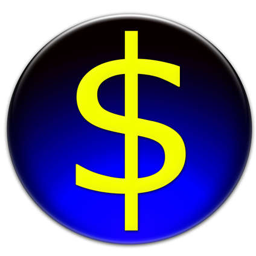
golden dollar sign on a glassy blue button isolated over white background photo